Dreamcast online functionality

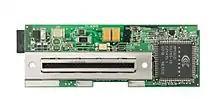
The motherboard for the dial-up modem, which shows a Conexant chip

The Modem Adapter is a dial-up modem that was included with most Dreamcast consoles sold worldwide, excluding Brazil and regions of Asia outside Japan. In Brazil, where the adapter was excluded due to the high price of the console there, it was sold separately for R$49.99 as the Dreamcast Link. European, Australian, and early Japanese models came with a 33.6 kbit/s modem, while North American and later Japanese models included a 56 kbit/s modem. However, with no region lock present, it is possible for models bundled with the 33.6 kbit/s modem to use the 56 kbit/s one instead for faster Internet access. To produce the modem, Sega partnered with Rockwell International through its semiconductor division, which was spun off as Conexant on January 4, 1999.